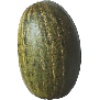
Label: Melon Piel de Sapo 1